Pandemic prevention

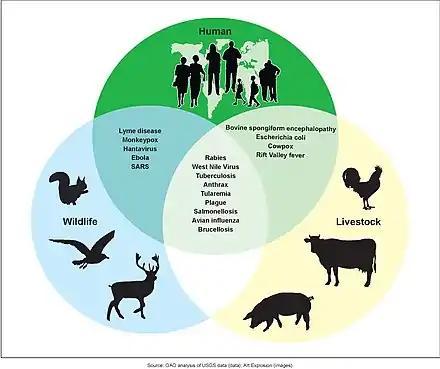
Examples of zoonotic diseases

A study which was published in April 2020 and is part of the PREDICT program found that "virus transmission risk has been highest from animal species that have increased in abundance and even expanded their range by adapting to human-dominated landscapes", identifying domesticated species, primates and bats as having more zoonotic viruses than other species and "provide further evidence that exploitation, as well as anthropogenic activities that have caused losses in wildlife habitat quality, have increased opportunities for animal–human interactions and facilitated zoonotic disease transmission".